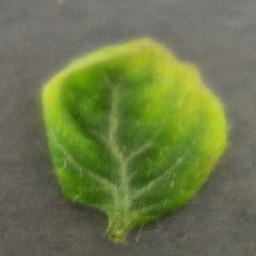
Label: Tomato___Tomato_Yellow_Leaf_Curl_Virus